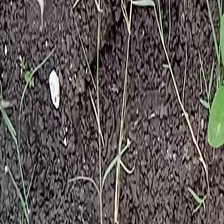
Weed species: Harali_(Cynodon_dactylon)